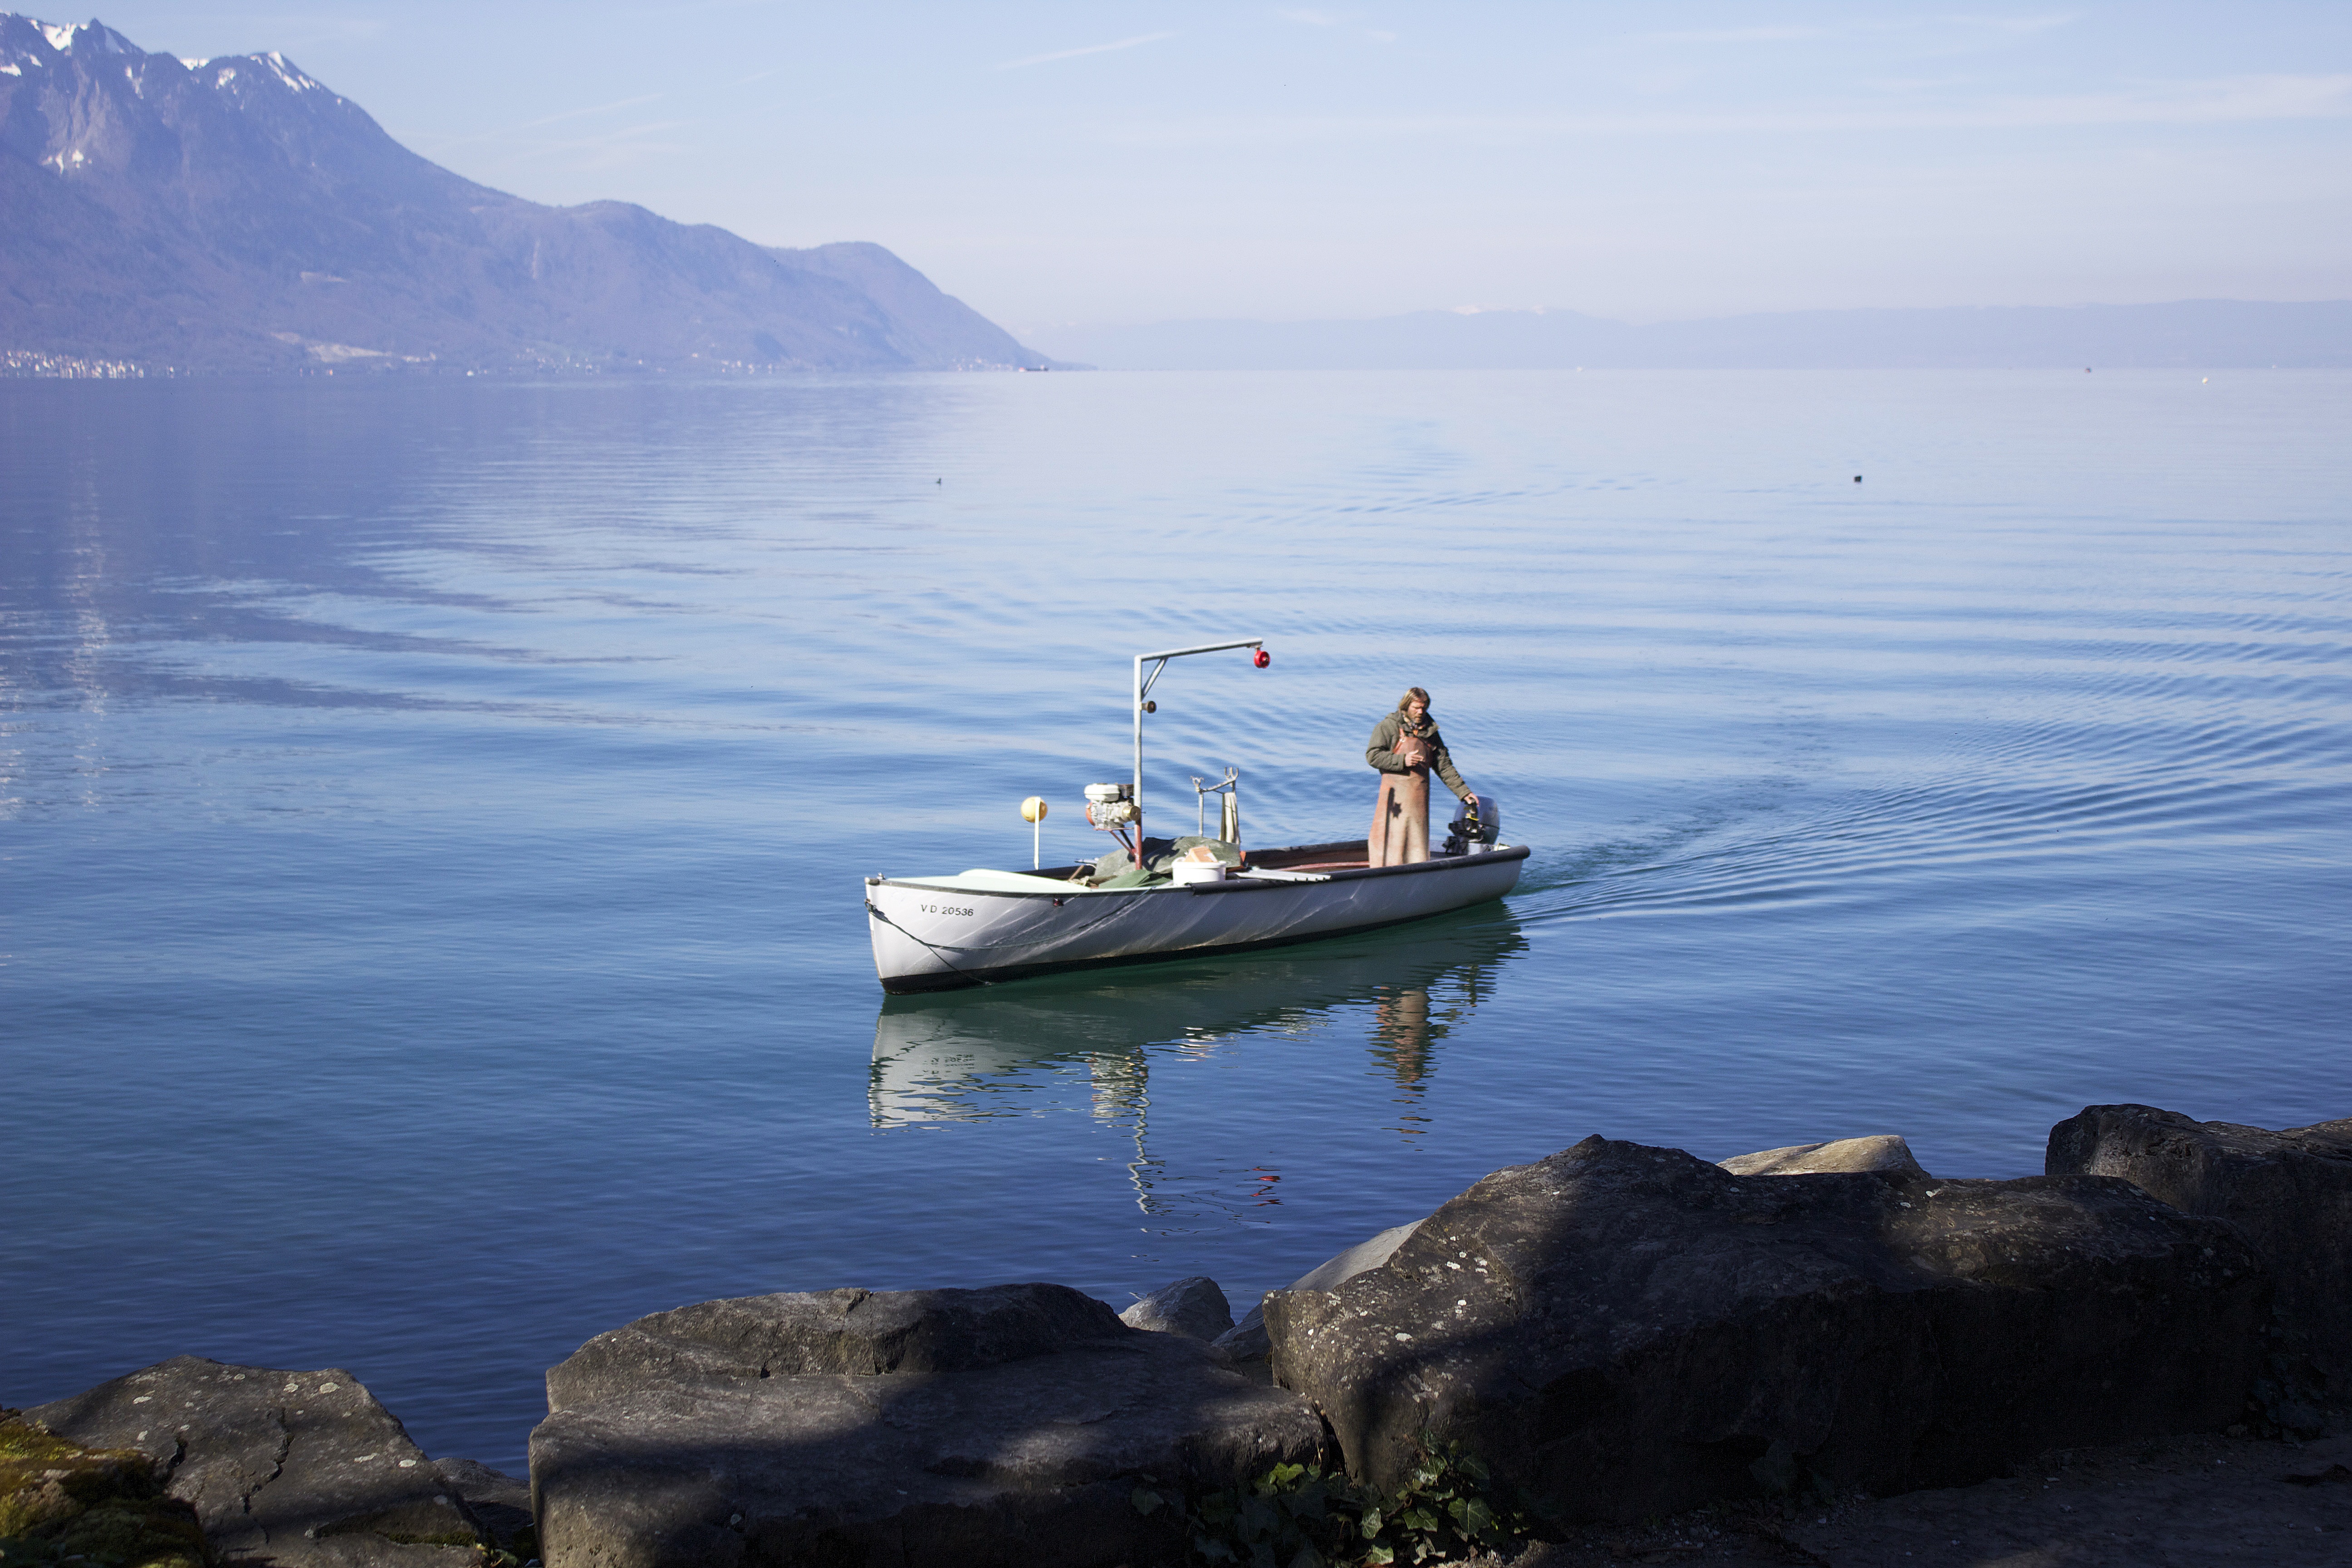
sea, coast, water, ocean, boat, shore, lake, travel, cove, vehicle, fisherman, bay, boating, swiss, switzerland, loch, cape, montreux